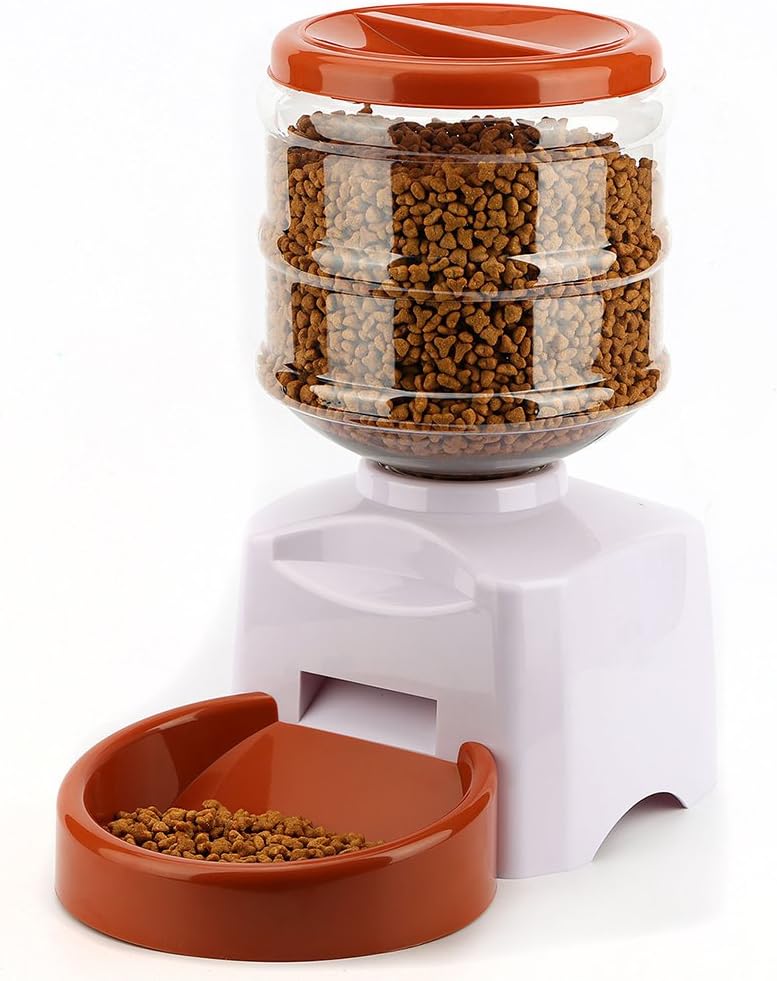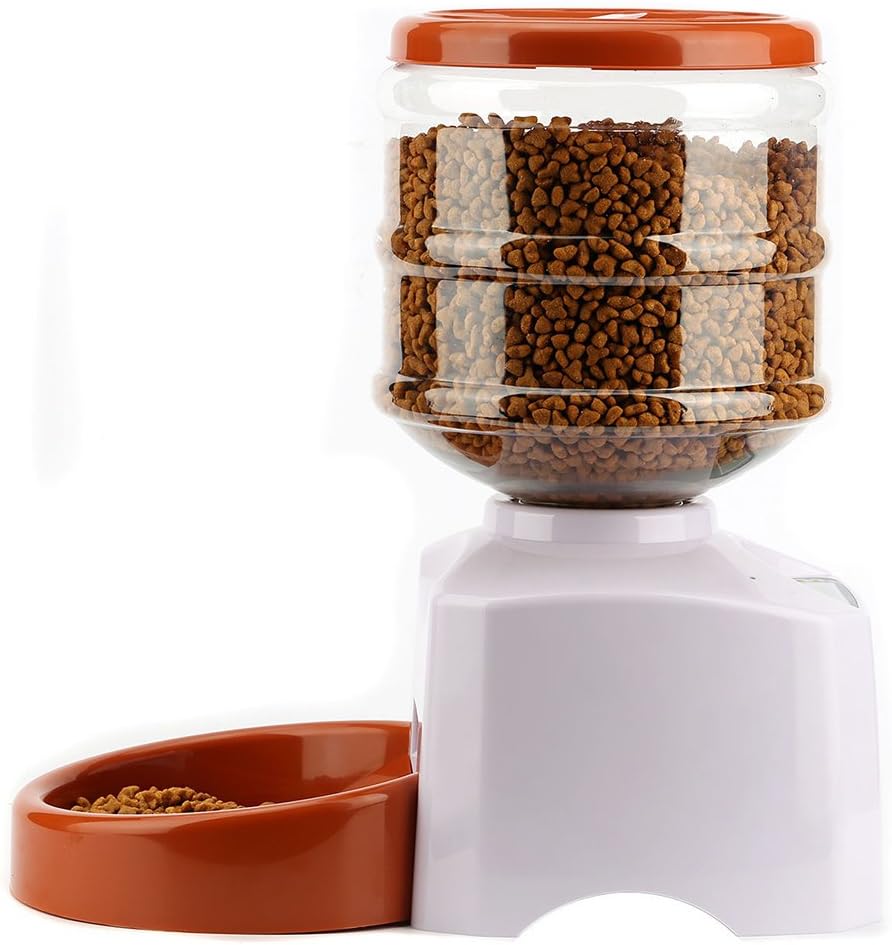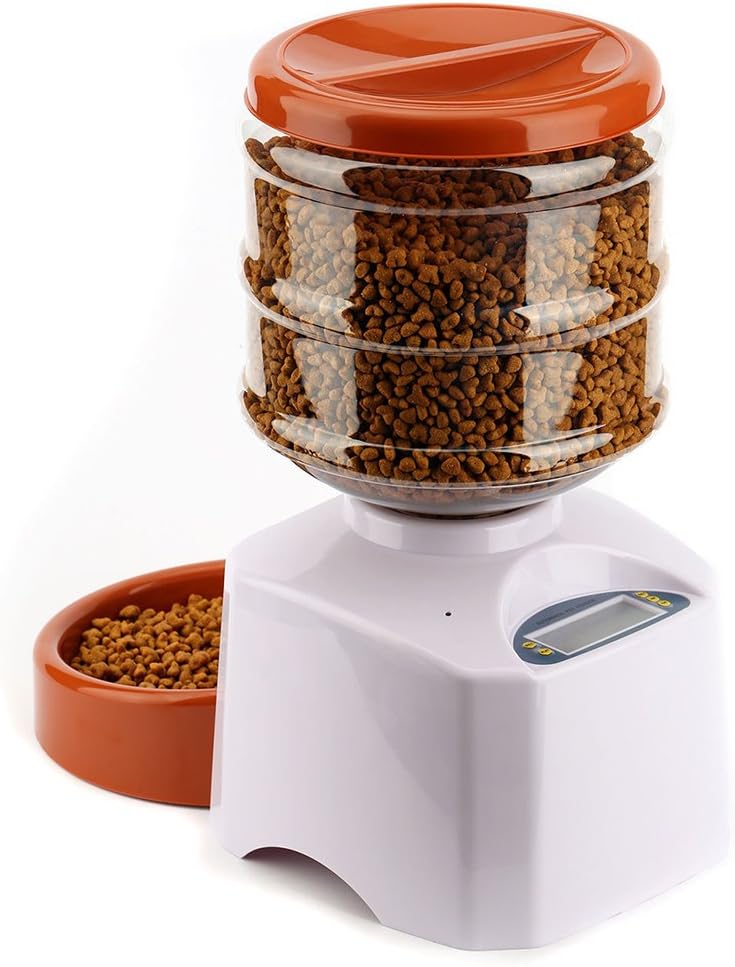
Homgrace 5.5L Automatic Pet Feeder with Voice Message Recording and LCD Screen Large Smart Dogs Cats Food Bowl Dispenser (White,5.5L)
Category: Pet Supplies
Features: Easy to read LCD panel. Pet owner’s play voices to call the pet at the meal time. Large LCD panel displays the current time, meals programmed, meal size and meal served. Can be programmed to dispense from protion 1;4 cup to 3 cups, at 3 selected meals everyday. Handles any range of dry food size up to range 15m/m diameter. Act as storage compartment to keep food dry and fresh. Easily clean. Batteries up last to 6 months (not included). Descriptions: Feed on time when you are away, and then you can track and manage your pet's meal every day. With the feeder, you can go outside without worry. Use the automatic pet feeders recordable voice recall to call your pet when it is meal time. Specifications: Condition: new Material: ABS plastic Capacity: 5.5L Meal size: 1 to 12 cups Color: black/white Dimension: 41x23x25cm D-size batteriesx3 (NOT INCLUDED) Package includes: 1 x 5.5L Automatic Pet Feeder
Features: 5.5L Automatic Food Dispenser: Can be programmed to dispense from protion 1cup to 12 cups, at 3 selected meals everyday | Voice recordable: Record 10 seconds personal message for your pet, repeat play 3 times play voices to call the pet at the meal time | LCD Display Time and Setting: displays current time, 3 meals time, meal portion, total feeds.Simply to set,easy to read programming procedure on LCD | Easily Clean: Detachable food hopper & feeding tray for easy cleaning Sealing design can keep the food dry and fresh.New pet-proof lock on lid for greater security | Eco-Friendly&Fresh& Security：Made from non-toxic material，the product itself would not do any harm to the pet food.Sealing design can keep the food dry and fresh，New pet-proof lock on lid for greater security